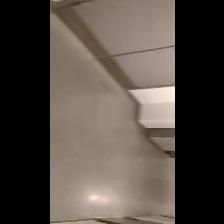
Label: NonHuman